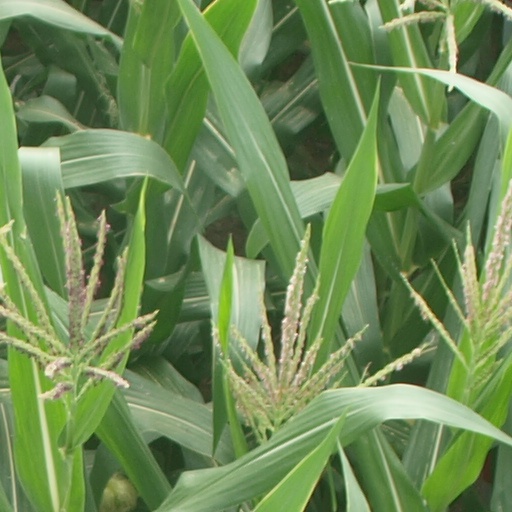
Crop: maize; corn